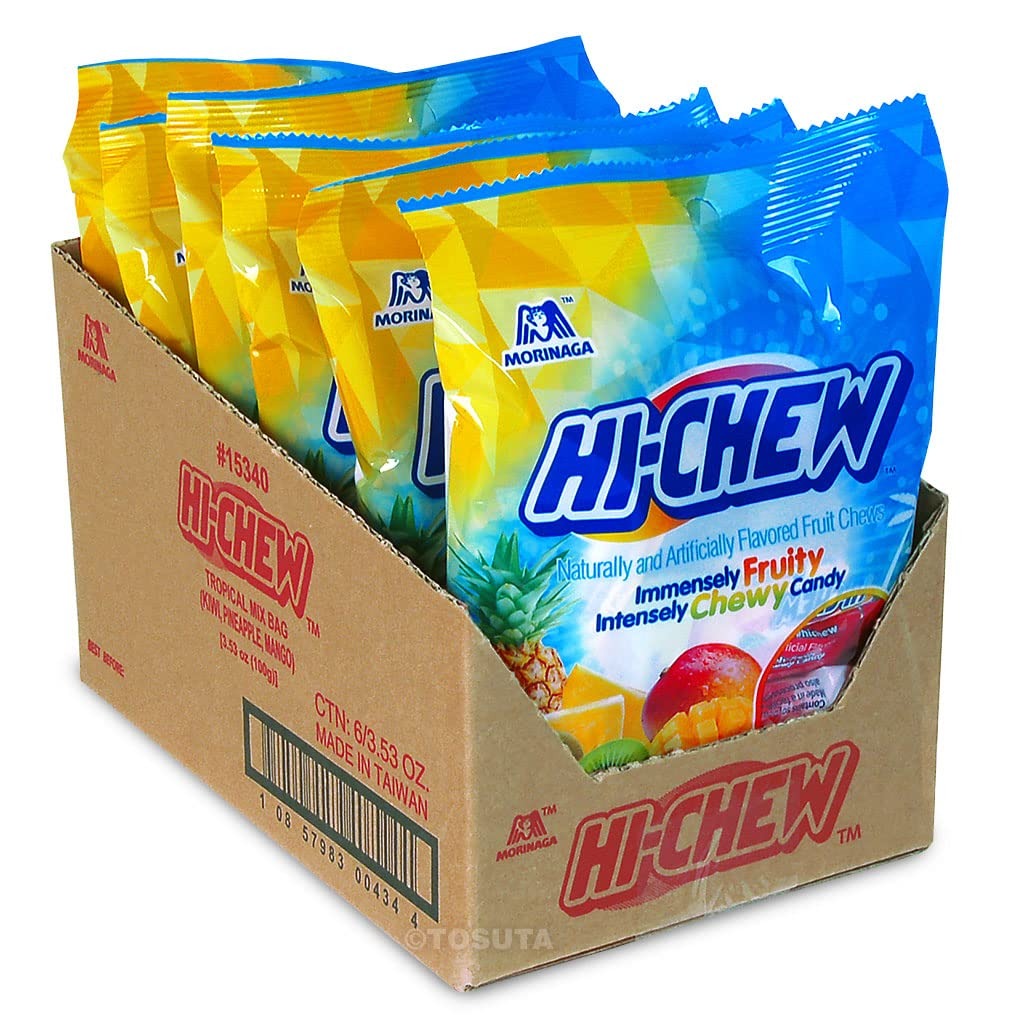
Item Name: Morinaga Hi Chew Candy, Tropical Mix, 3.53 Ounce (Pack of 6)
Bullet Point: Chewy candy in a mix of tropical fruit flavors
Value: 21.18
Unit: Ounce

Price: 10.47